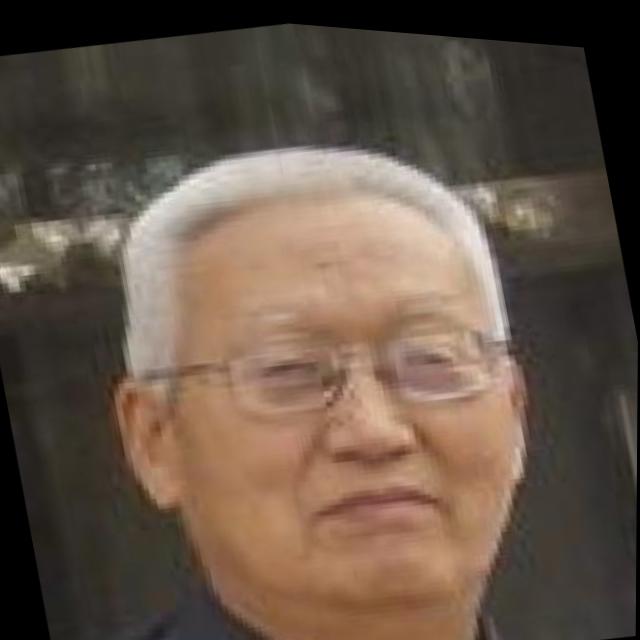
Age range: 65+